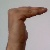
The image shows a hand gesture representing a space in Indian Sign Language.